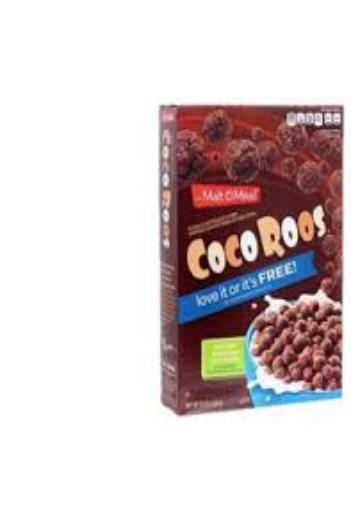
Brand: Coco Roos
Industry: Food